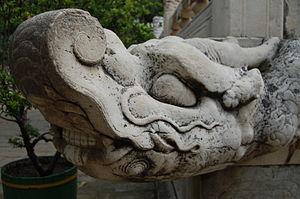
Sculpture de (Chīshǒu (螭首)), un des neuf fils du dragon, aux tombes Ming, à Pékin